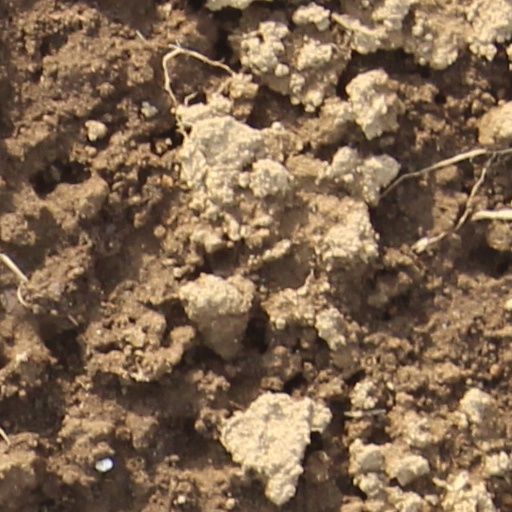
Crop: wheat